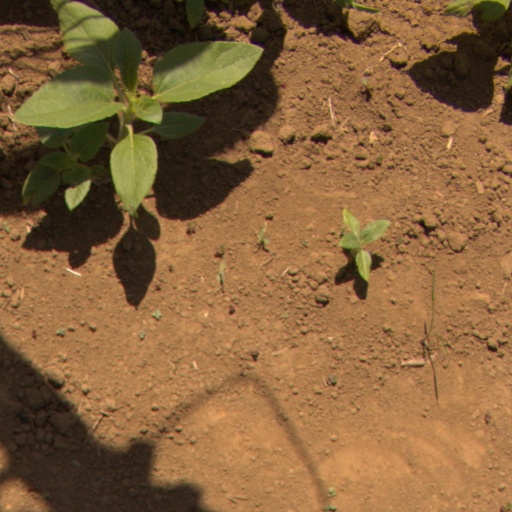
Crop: Jerusalem artichoke